Plovput (Serbia)

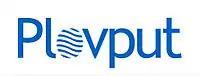
Plovput logo

The Directorate for Inland Waterways (Plovput) is a special organization of the Government of the Republic of Serbia responsible for maintenance and development of international and interstate inland waterways in the Republic of Serbia (the Danube, Sava, and Tisza rivers).